Symphony No. 4 (Beethoven)

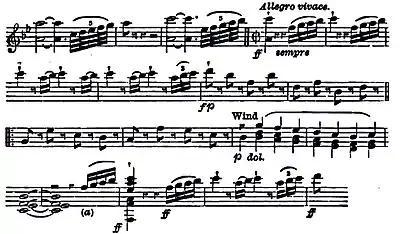

The second subject is, in the words of Donald Tovey, "a conversation between the bassoon, the oboe, and the flute." The development section takes the tonality towards the remote key of B major before returning to the tonic B, and the recapitulation and coda follow the conventional classical form.